Tapiola (Sibelius)

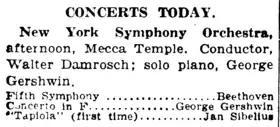
A 26 December 1926 advertisement from "The New York Times" promoting the premiere of Sibelius's "Tapiola"

When asked by the publisher to clarify the work's program, Sibelius responded with a prose explanation converted by his publisher (Breitkopf & Härtel) into a quatrain prefixed to English language editions of the score: